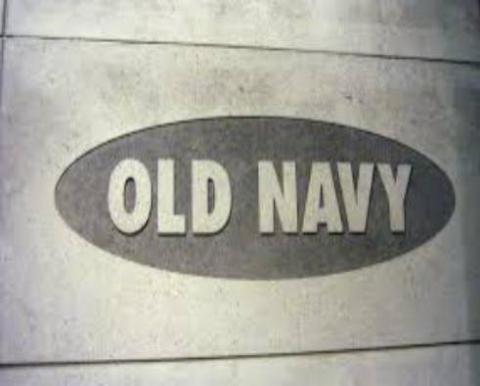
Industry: Clothes